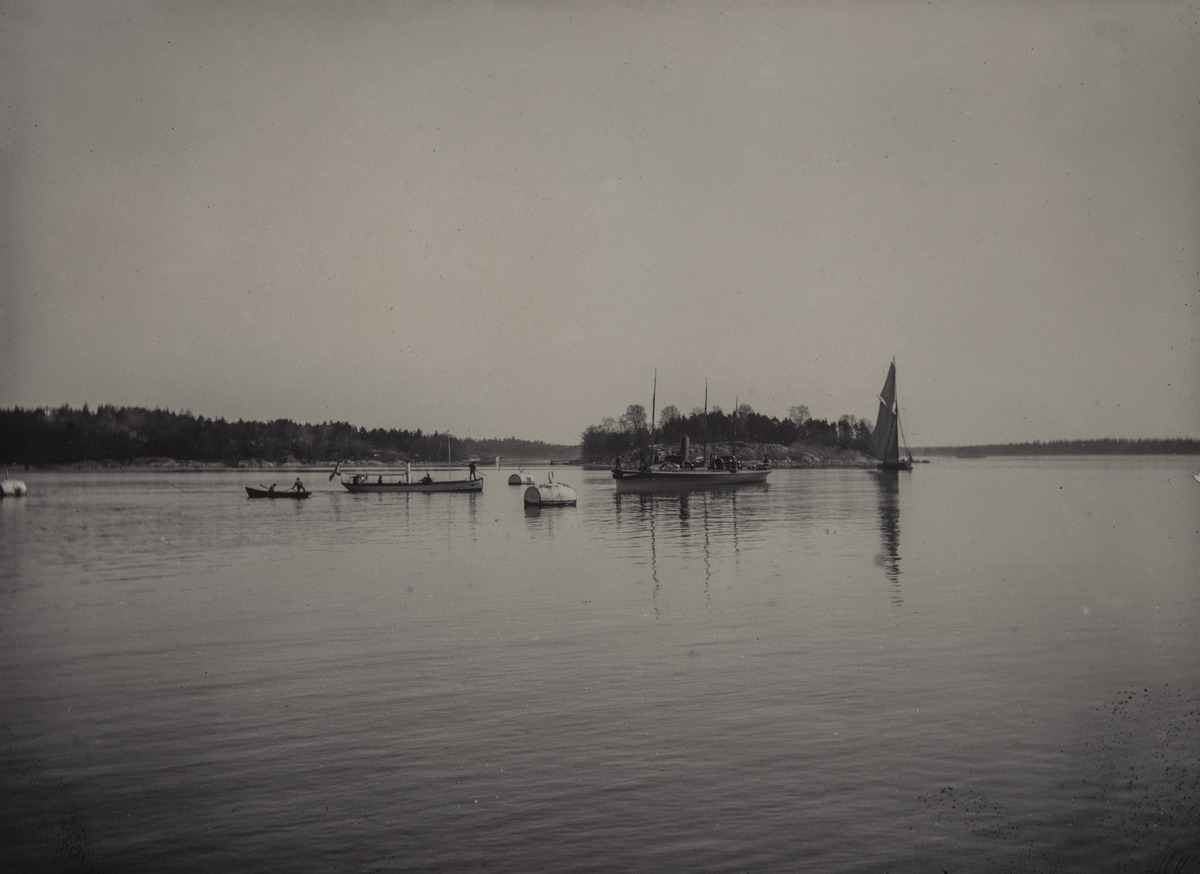
Kaksi Venäjän Itämerenlaivaston höyryalusta, poijuja sekä purjejaala Kruunuvuorenselällä kuvattuna Katajanokalta
sisällön kuvaus: Kaksi Venäjän Itämerenlaivaston höyryalusta, poijuja sekä purjejaala Kruunuvuorenselällä kuvattuna Katajanokalta. Taustalla vasemmalla Korkeasaari ja oikealla Hylkysaari. mustavalkoinen
Ajankohta: kuvausaika 1898
Paikka: Suomi, Uusimaa, Helsinki, Hylkysaari
Aiheet: alueet ranta-alueet, saaret, höyrylaivat, sota-alukset, laivastotukikohdat, meret, vesistöt